Georg Cantor

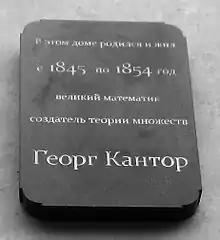
The title on the memorial plaque (in Russian): "In this building was born and lived from 1845 till 1854 the great mathematician and creator of set theory Georg Cantor", Vasilievsky Island, Saint-Petersburg.

Cantor's paternal grandparents were from Copenhagen and fled to Russia from the disruption of the Napoleonic Wars. There is very little direct information on them. Cantor's father, Georg Waldemar Cantor, was educated in the Lutheran mission in Saint Petersburg, and his correspondence with his son shows both of them as devout Lutherans. Very little is known for sure about Georg Waldemar's origin or education. Cantor's mother, Maria Anna Böhm, was an Austro-Hungarian born in Saint Petersburg and baptized Roman Catholic; she converted to Protestantism upon marriage. However, there is a letter from Cantor's brother Louis to their mother, stating: